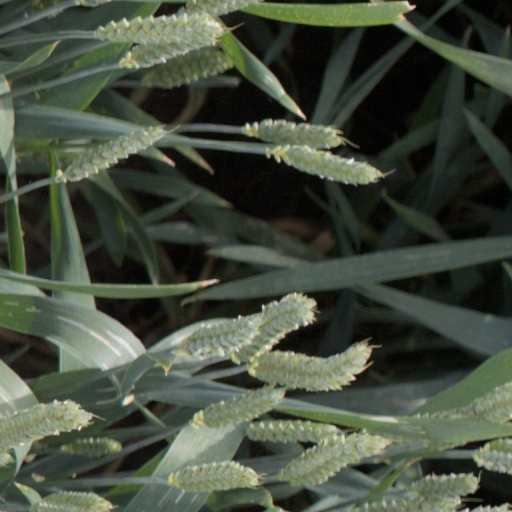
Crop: wheat